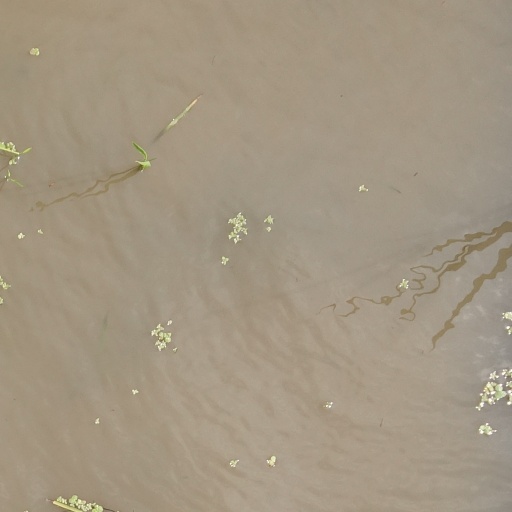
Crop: rice